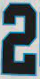
Number: 2